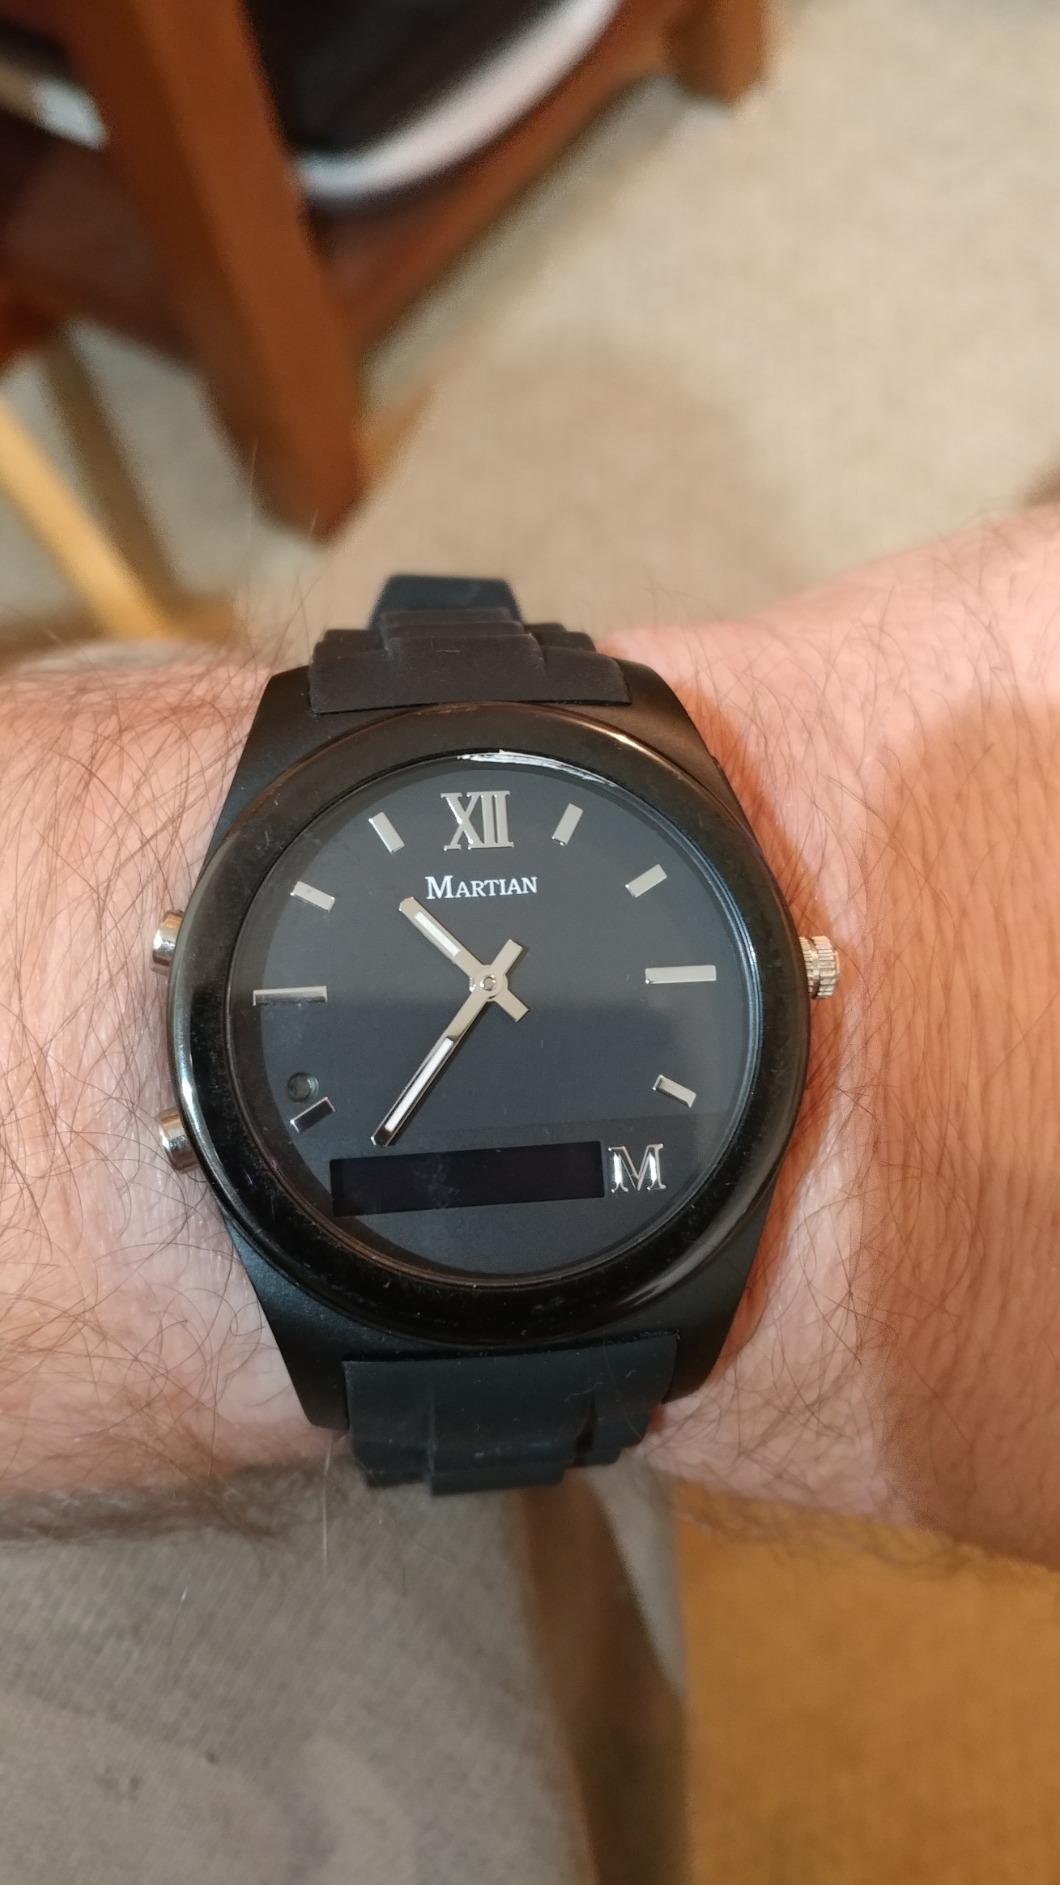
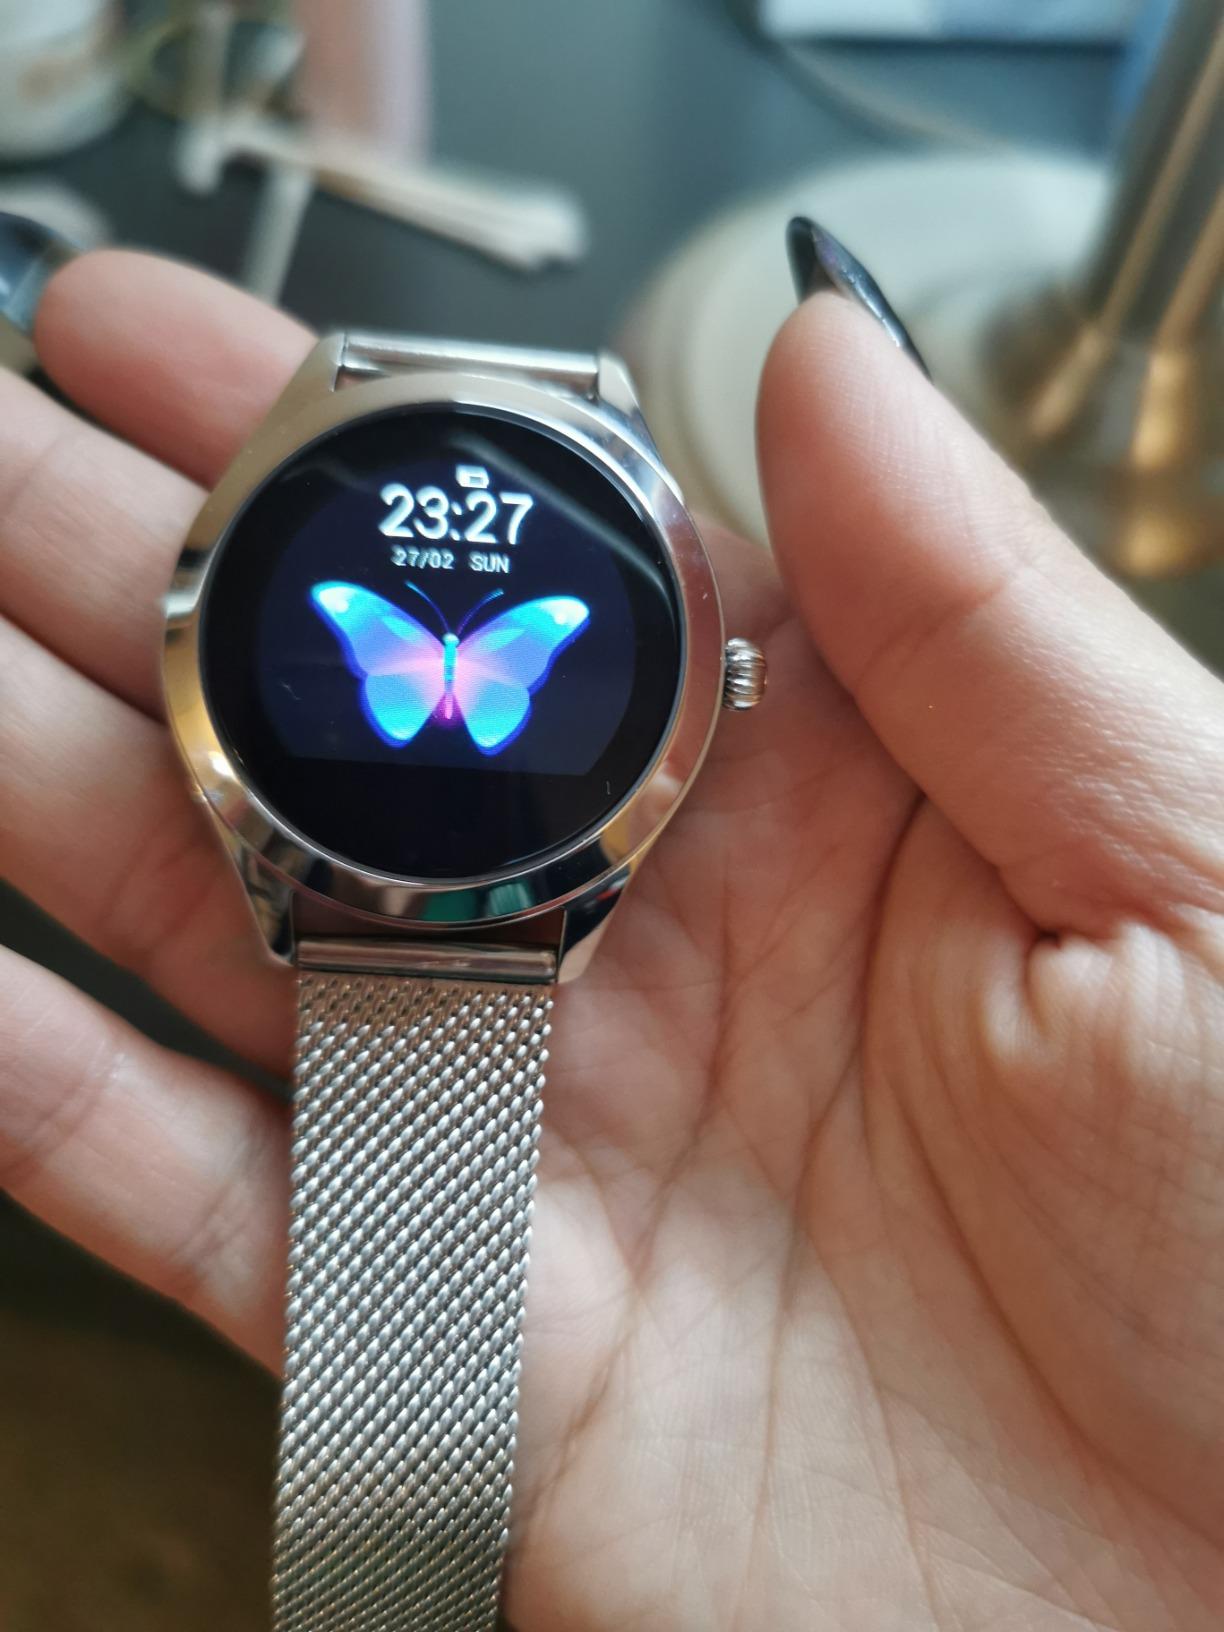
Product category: smartwatch
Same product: no